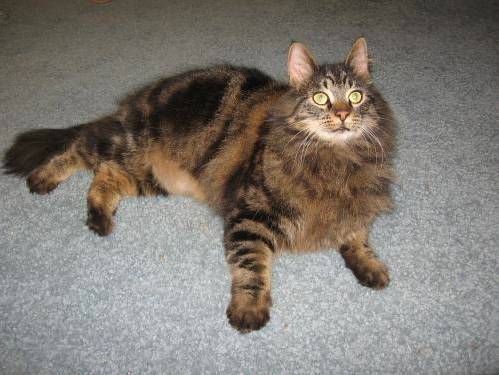
Label: cat